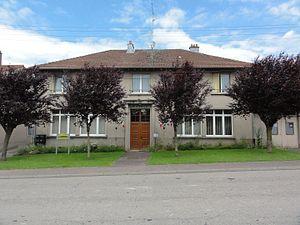
Amenoncourt (M-et-M) mairie
Amenoncourt est une commune française située dans le département de Meurthe-et-Moselle en région Grand Est.